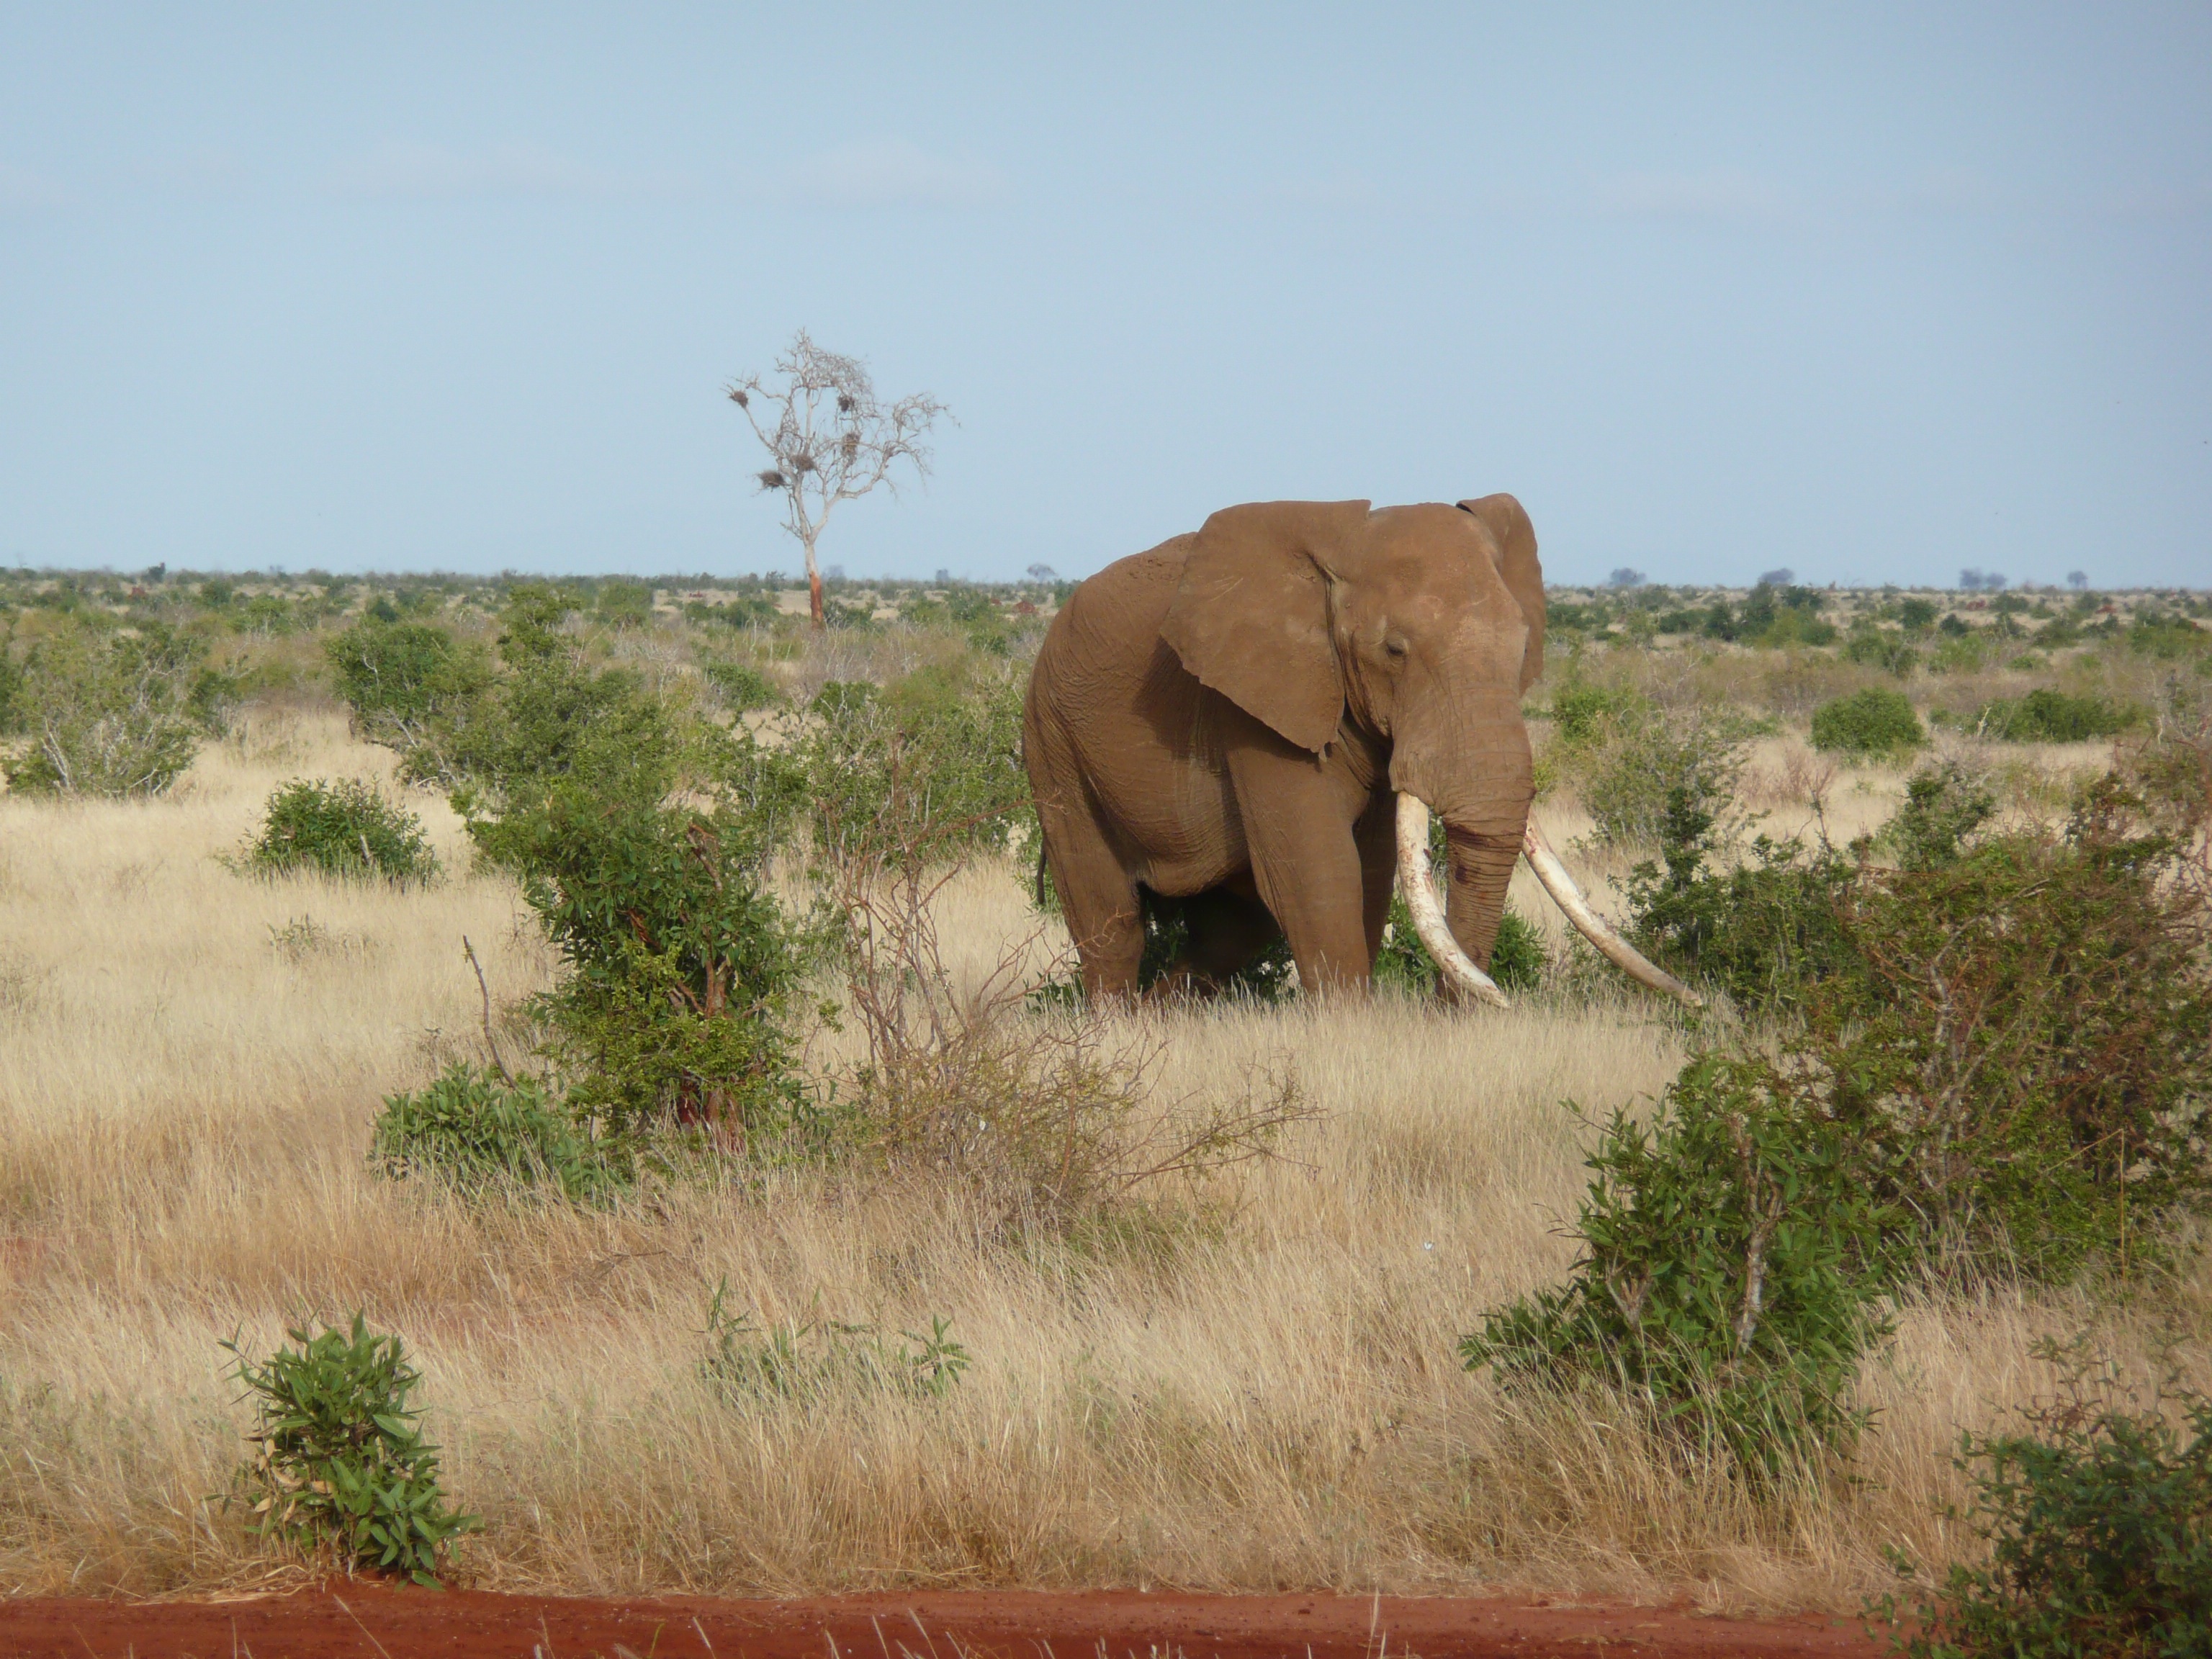
landscape, nature, wilderness, prairie, adventure, animal, travel, wildlife, wild, herd, africa, park, mammal, fauna, savanna, plain, elephant, grassland, big, large, safari, ecosystem, kenya, indian elephant, african elephant, tsavo, elephants and mammoths